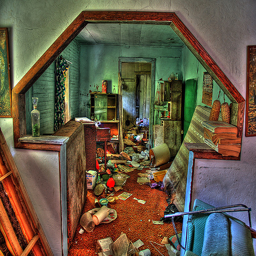
The storage room is messy from years of use.
an old room which is very disorganized with everything on the floor
A drawing that is of a very messy room.
A VERY MESSY ROOM WITH ARCHED DOOR WAY
A painting that has a messy kitchen in it.